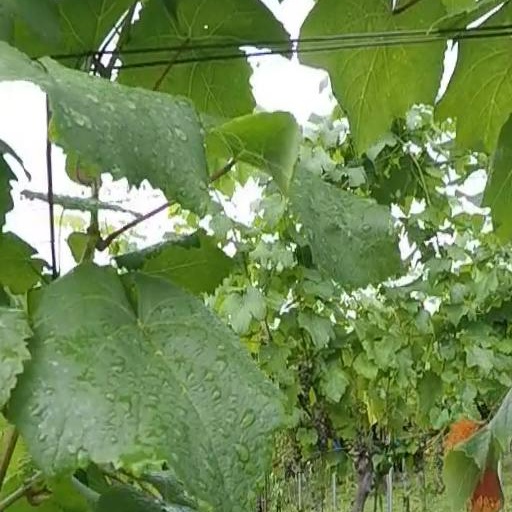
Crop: grape